St. Columba's Chapel (Middletown, Rhode Island)

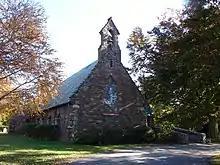
St Columba's Chapel

St. Columba's Chapel in Middletown, Rhode Island, is a parish church of the Episcopal Diocese of Rhode Island of the Episcopal Church. The church is located at 55 Vaucluse Avenue, Middletown, Rhode Island. The chapel is named for the Irish-born missionary St. Columba, renowned for his teaching, healing, and miracles in sixth-century Scotland.